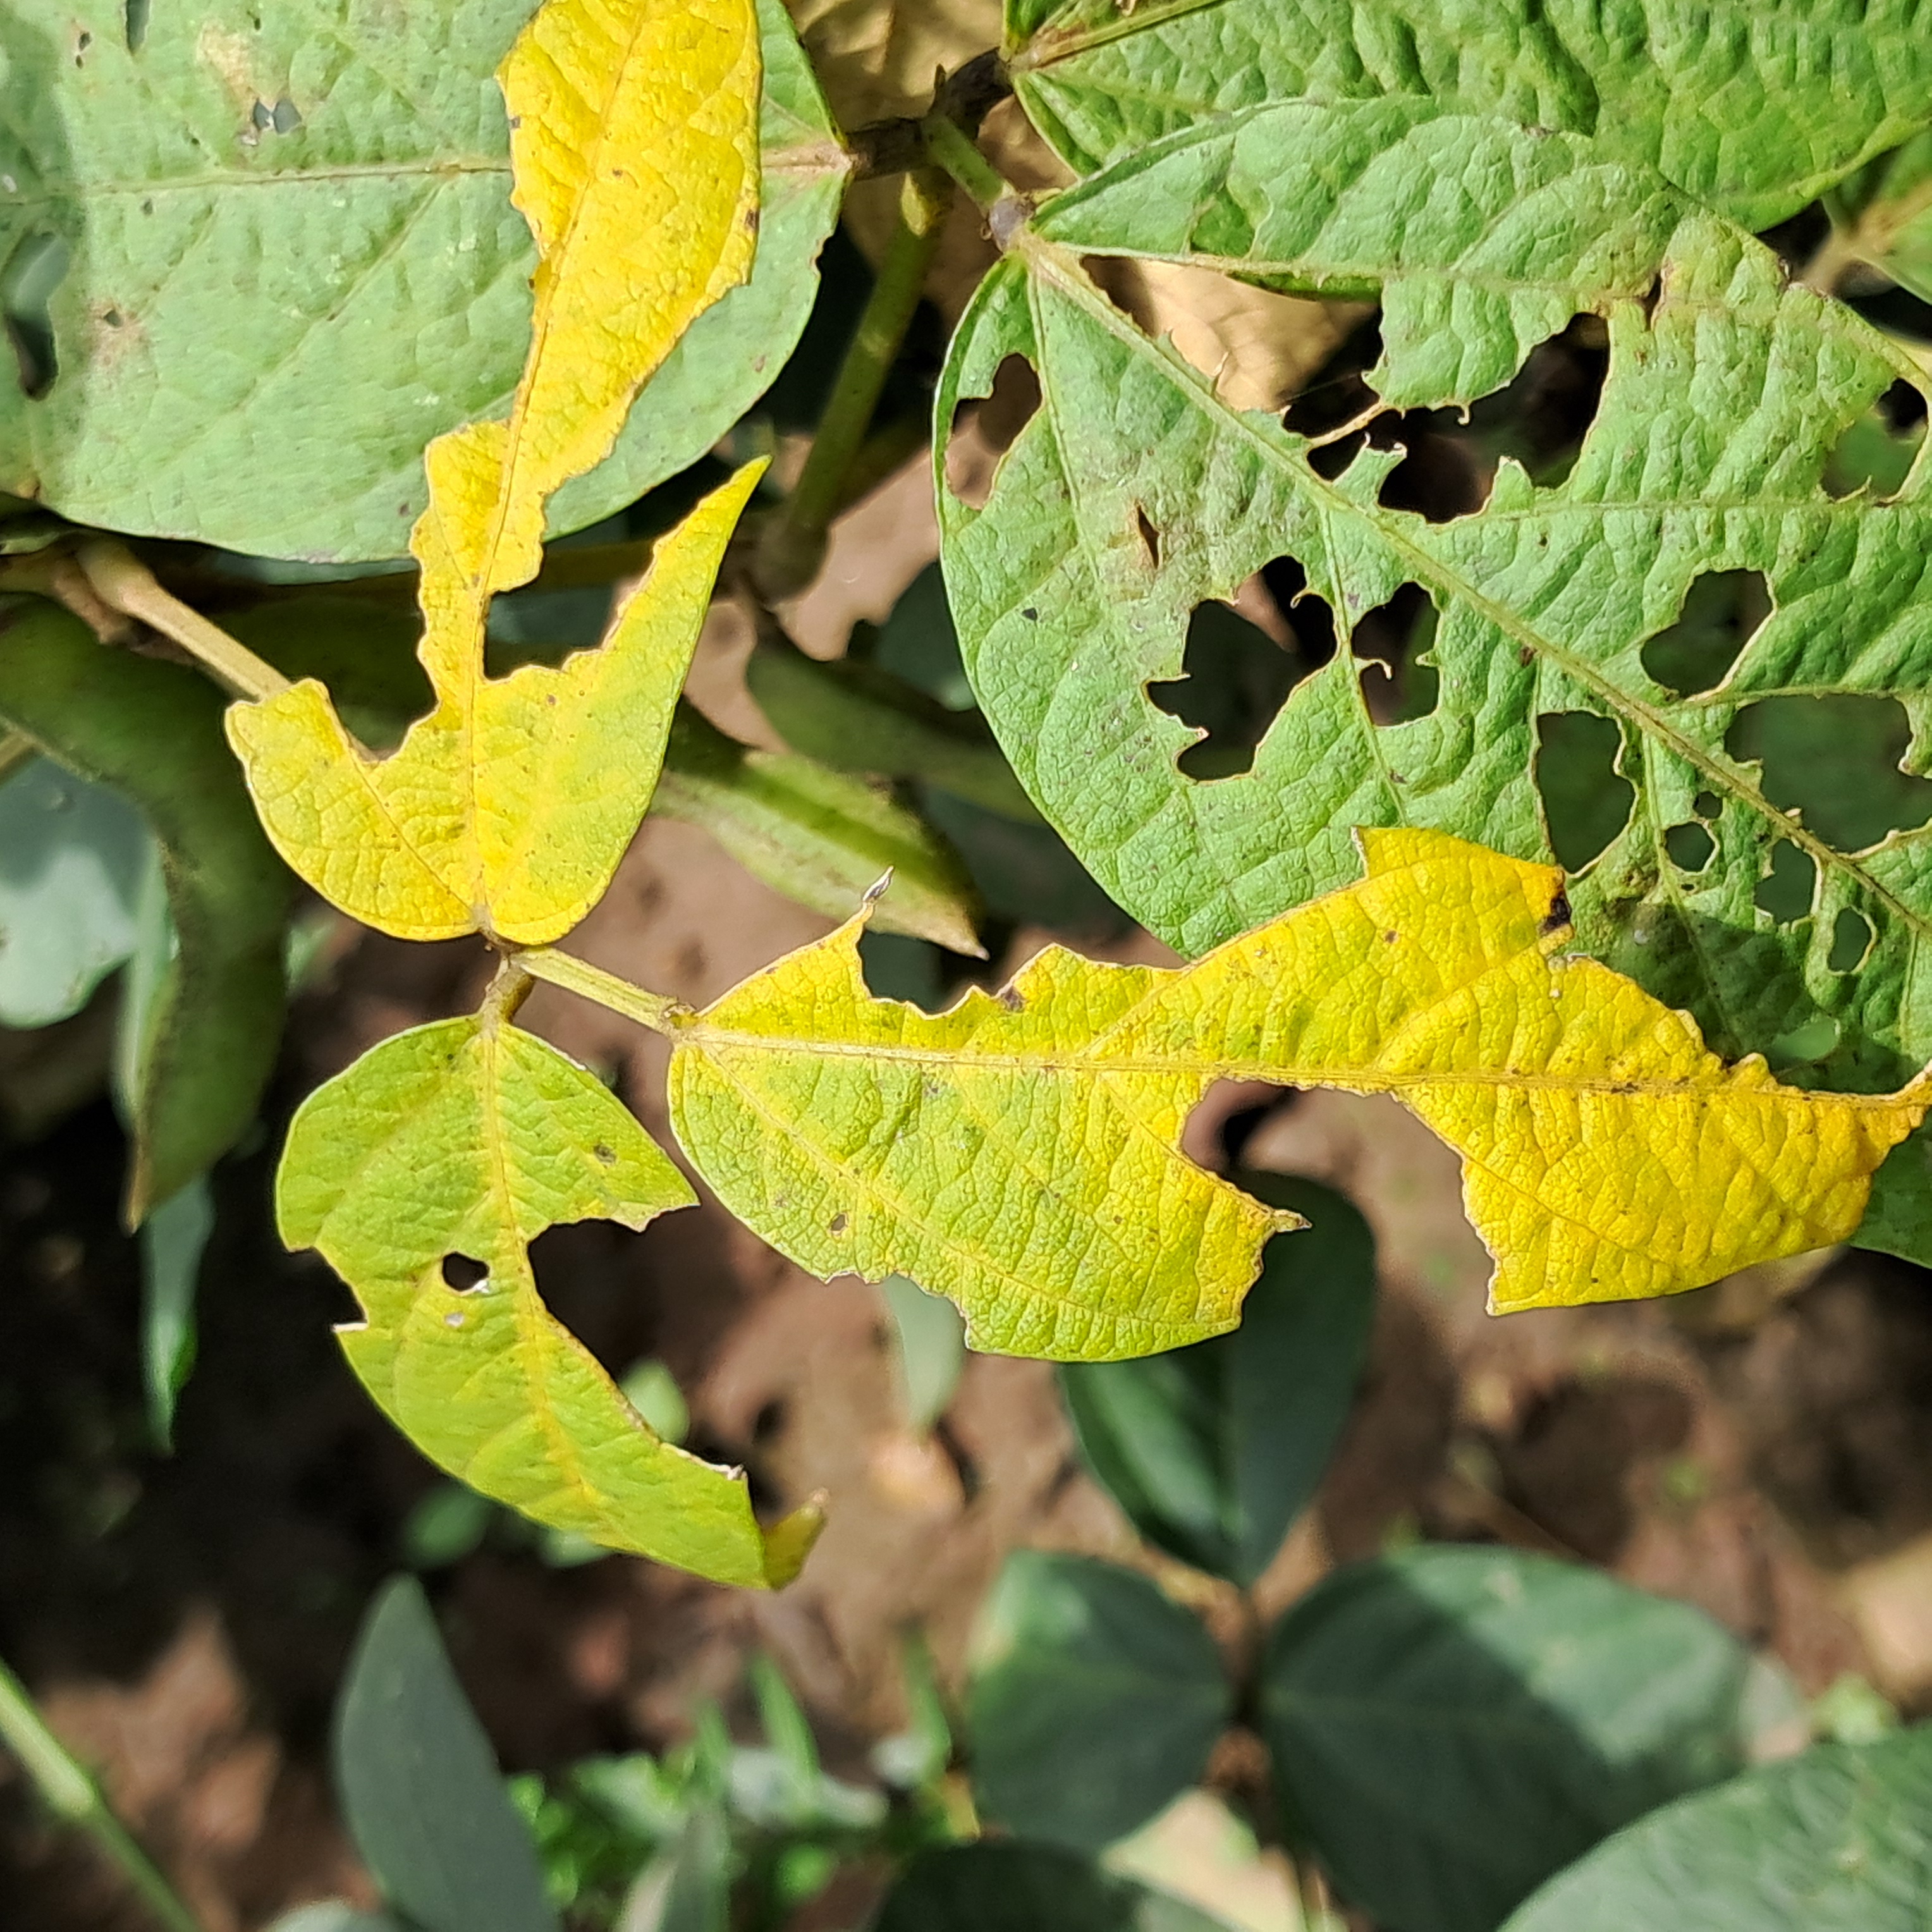
Label: Caterpillar_Semilooper_Pest